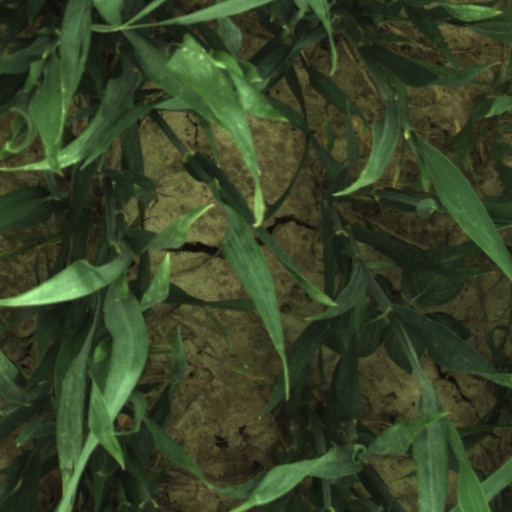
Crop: wheat